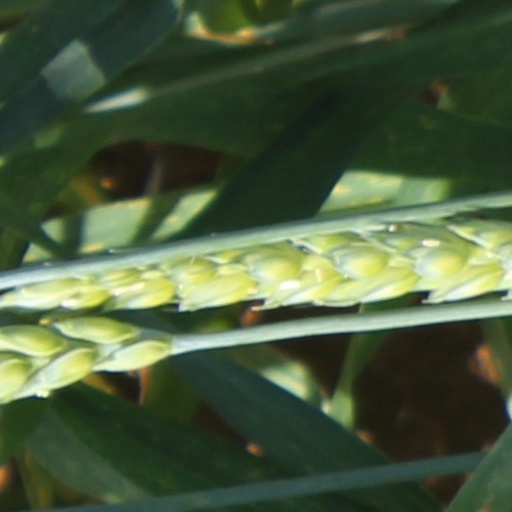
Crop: wheat